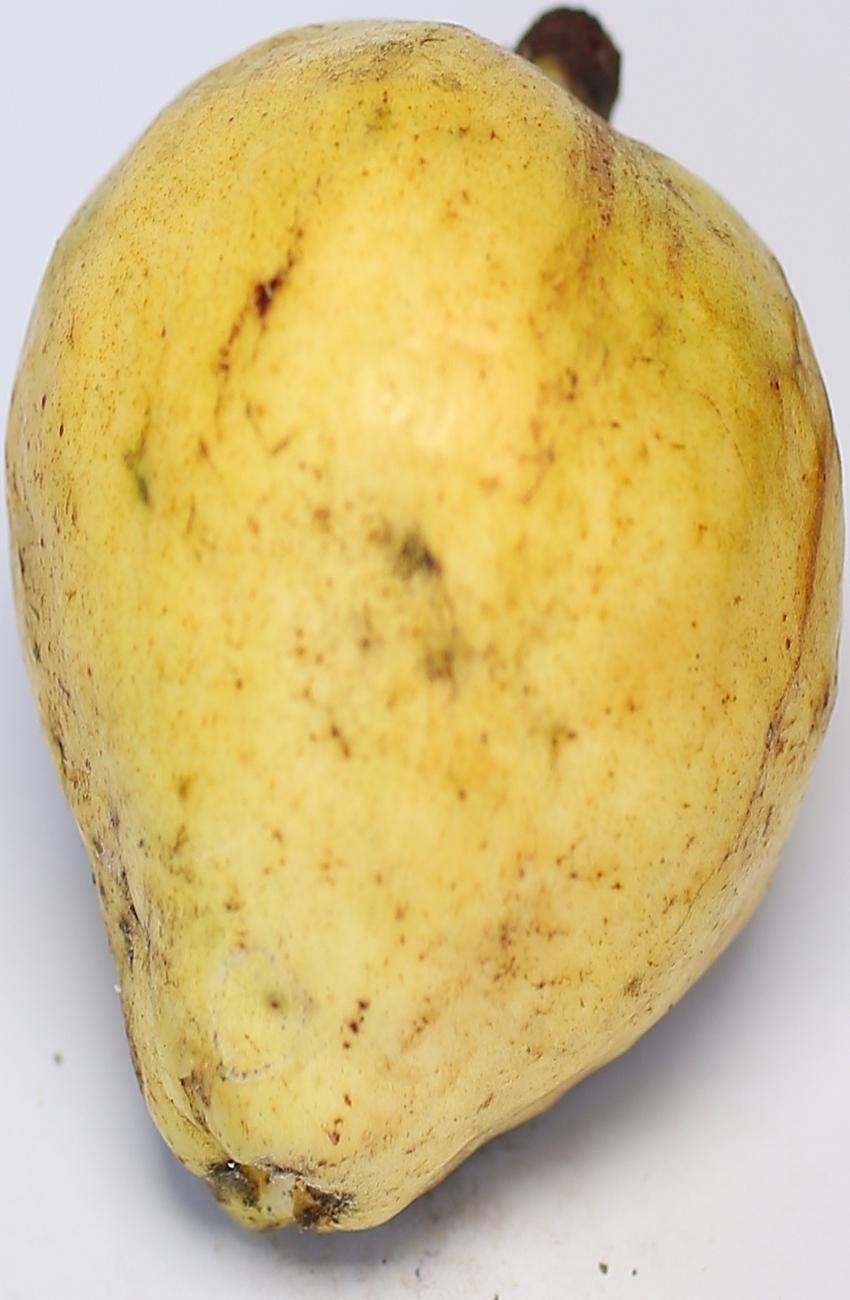
Maturity: ripe
Variety: riyali